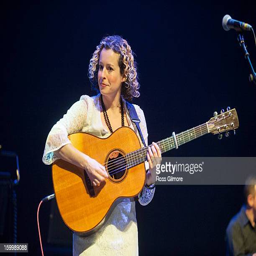
musical artist performs at festival